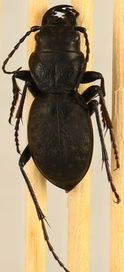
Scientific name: Omus dejeanii
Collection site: Abby Road NEON (ABBY), plot ABBY_028